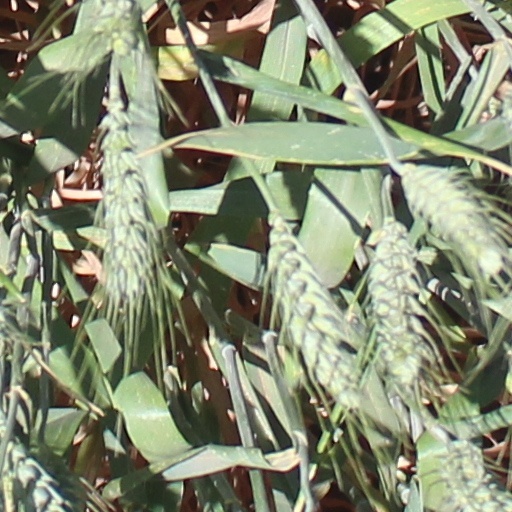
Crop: wheat